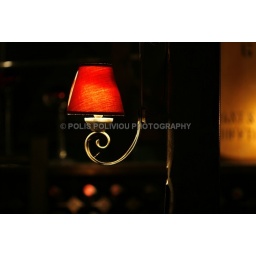
open wall red lamp in a restaurant